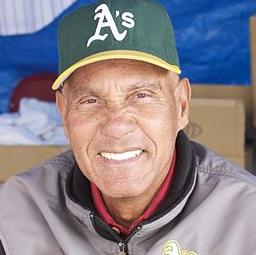
Age: 69